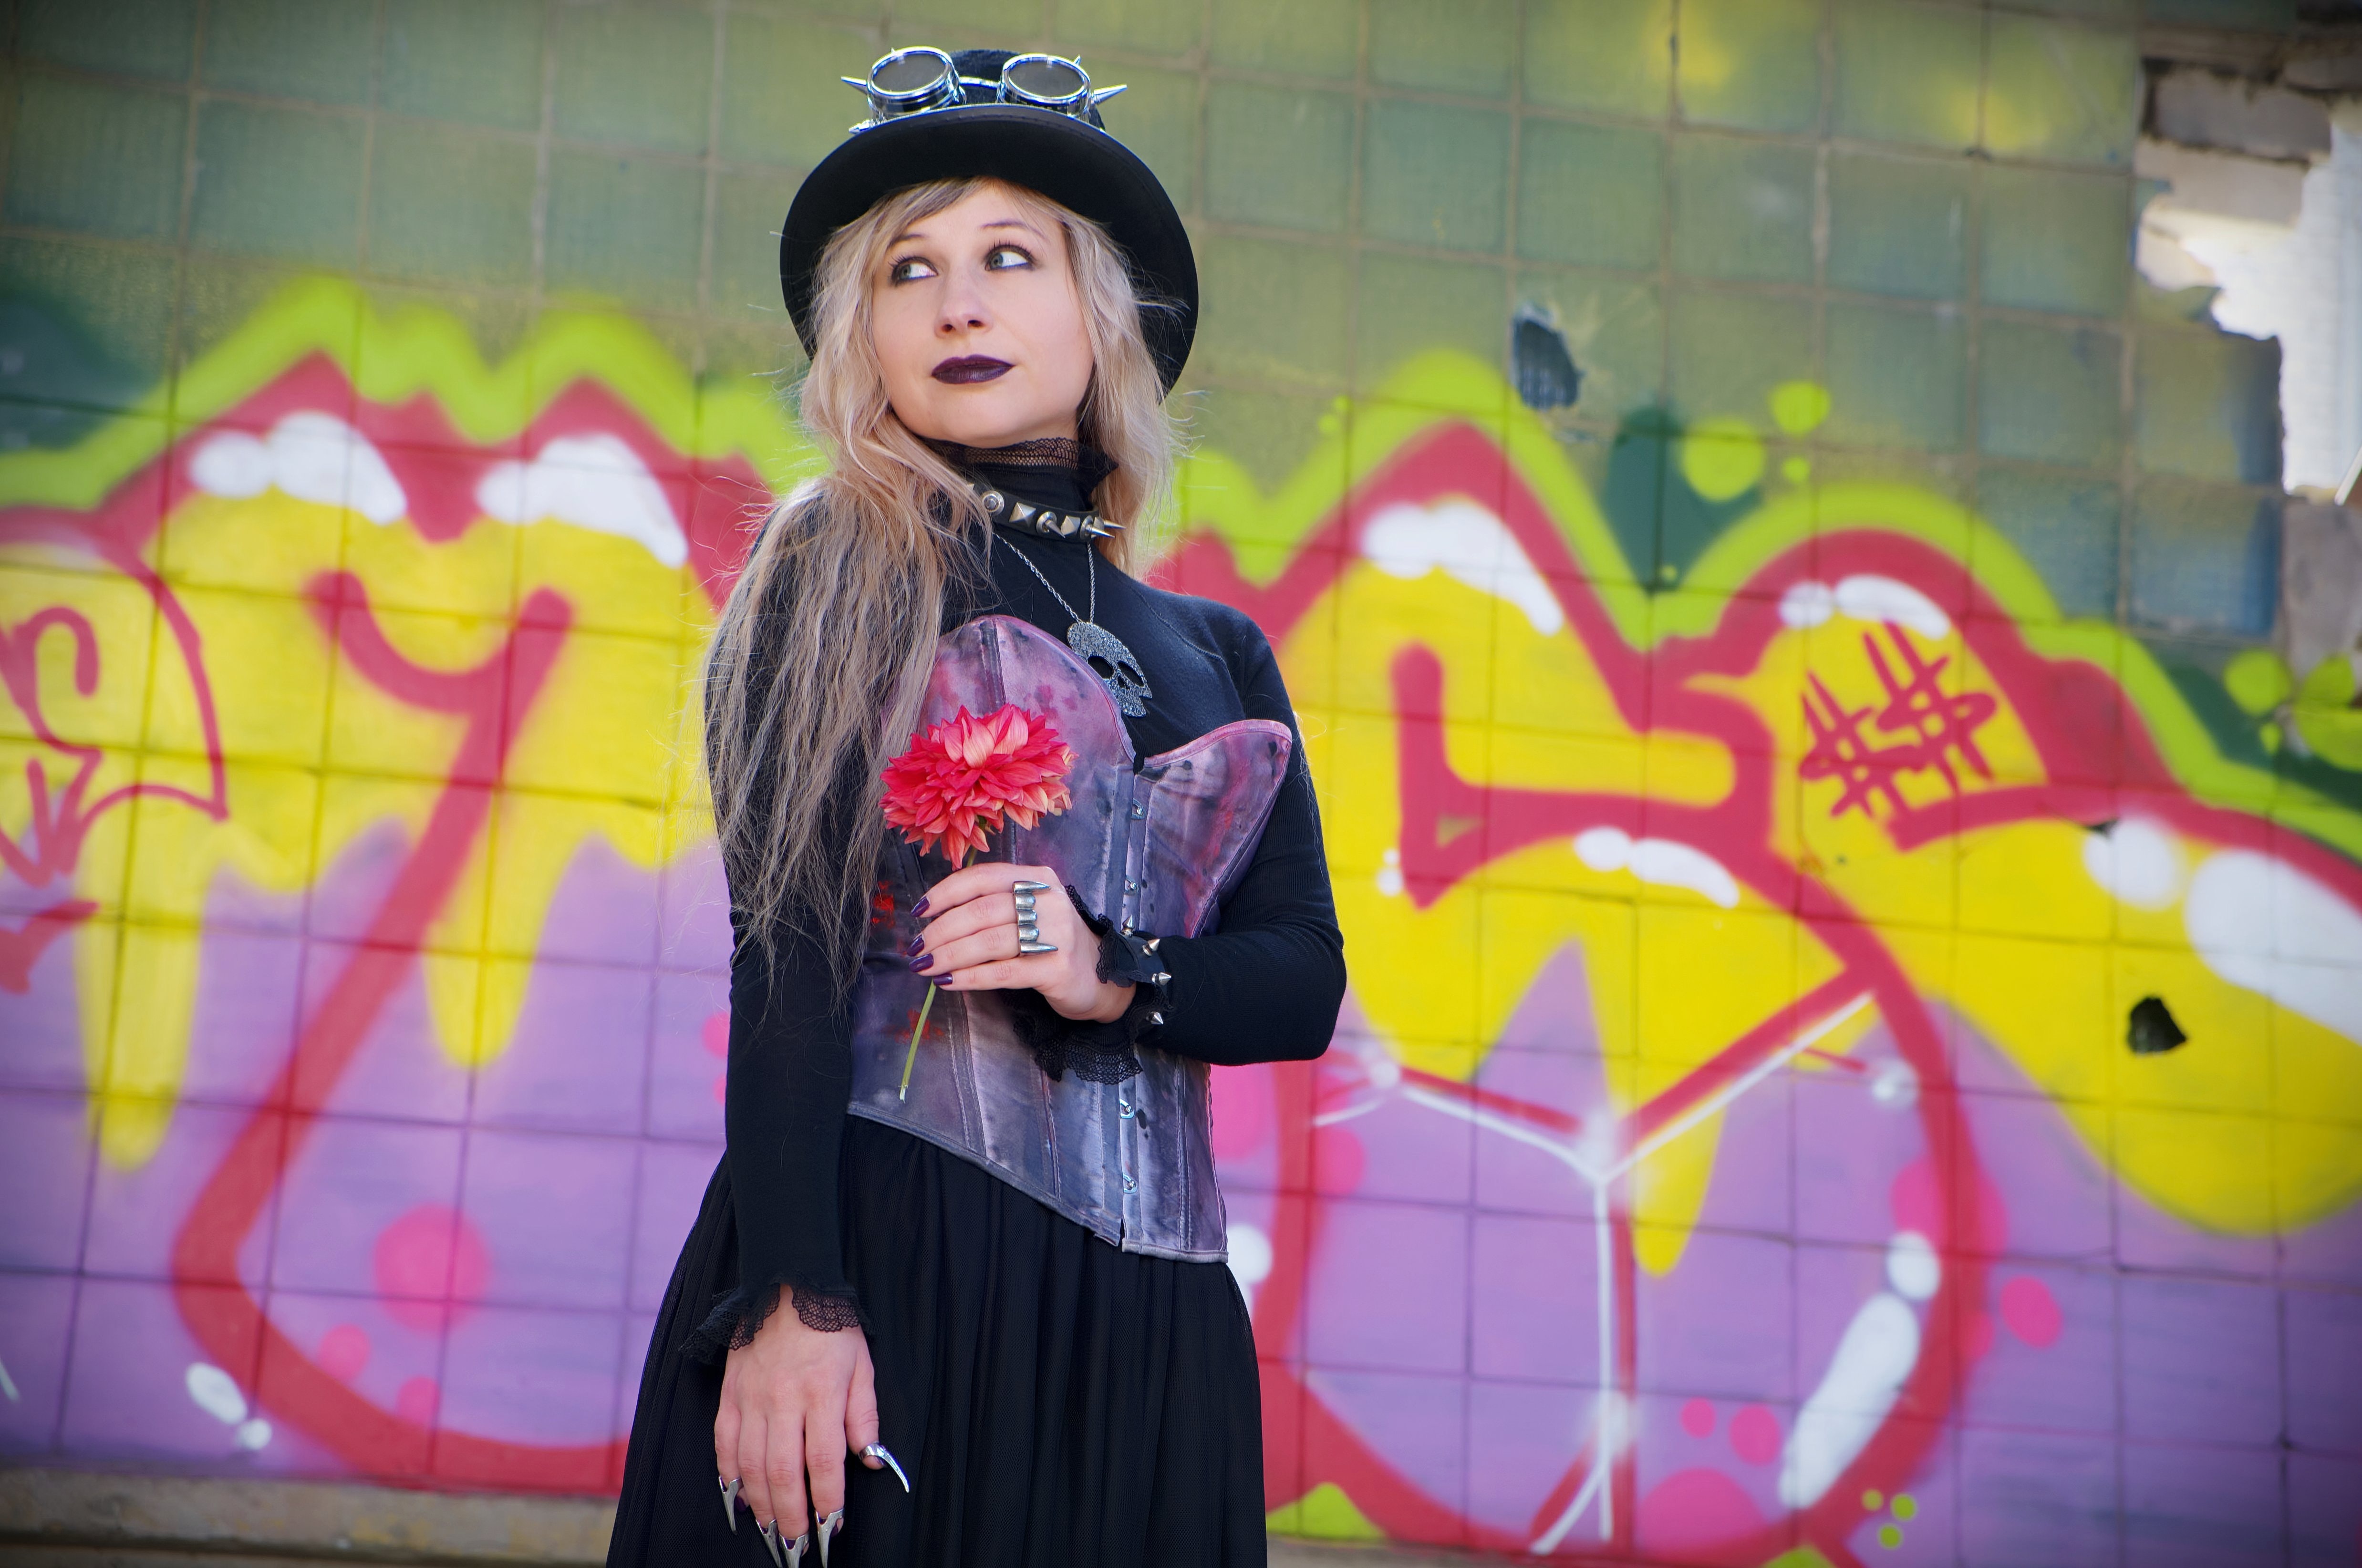
snapshot, art, fun, graffiti